J. Stapleton Roy

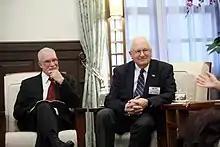
J. Stapleton Roy (right) as a member of the delegation from National Committee on American Foreign Policy to the Presidential Office in Taipei, Taiwan, 2016

Roy rose to become a three-time ambassador, serving as the top U.S. envoy in Singapore (1984–1986), the People's Republic of China (1991–1995), and Indonesia (1996–1999). In 1996, he was promoted to the rank of career ambassador, the highest rank in the United States Foreign Service.